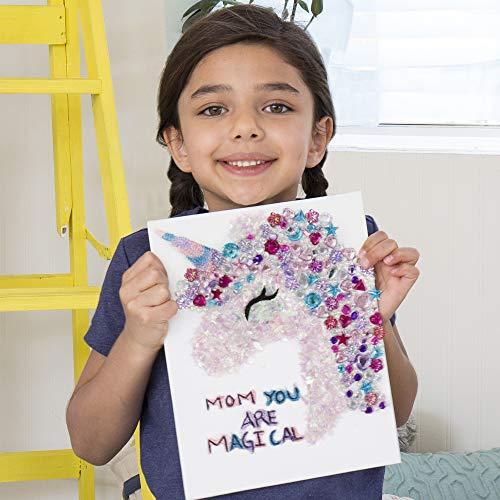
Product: Horizon Group USA Painting Panel Canvas Boards, 9x12, Pack of 12
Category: Toys & Games | Arts & Crafts
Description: Value pack: includes 12 canvas boards.
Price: $14.99
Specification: ProductDimensions:12x8.7x1.4inches|ItemWeight:4.52pounds|ShippingWeight:4.52pounds(Viewshippingratesandpolicies)|ASIN:B07NDHQZ96|Itemmodelnumber:96894|Manufacturerrecommendedage:8yearsandup